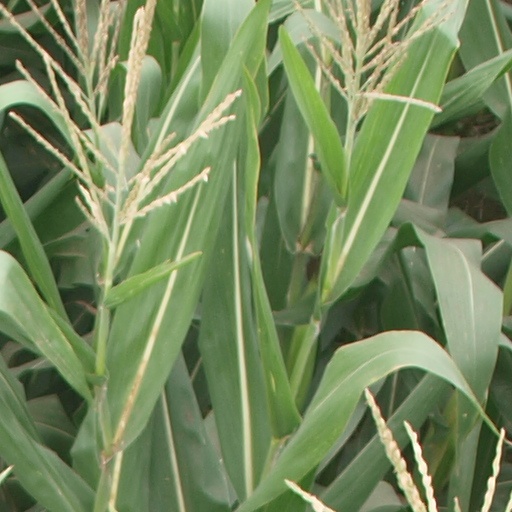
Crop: maize; corn